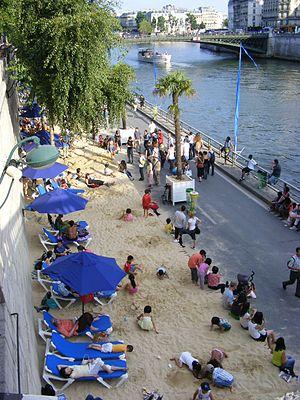
Paris Plages est une opération estivale menée par la mairie de Paris depuis 2002. Chaque année, entre mi-juillet et début septembre, sur 3,5 km, la voie sur berge rive droite de la Seine et la place de l'Hôtel-de-Ville ainsi que des sites annexes — comme le bassin de la Villette depuis 2007 — accueillent des activités ludiques et sportives, des plages de sable et d'herbe, des palmiers. La circulation automobile est interrompue sur cette portion de la voie rapide Georges-Pompidou pendant la durée de l'opération, de son installation à son démontage.
Une plage est une berge en pente douce ou très douce, ainsi que, dans une acception plus étendue qui tend de plus en plus à être d'ordre maritime depuis le XIXᵉ siècle, un rivage oblique, assez peu prononcé par rapport à l'horizontale, qui se poursuit longuement sous le niveau de l'eau. Cette morphologie de la berge ou du rivage par rapport au plan d'eau, à la rivière ou à la mer favorisent l'échouage des embarcations ou des navires, comme l'atterrissement des corps et matériaux transportés par les flots ou poussés par les courants.